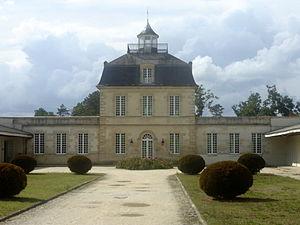
Château de Belfort de Saint-Médard-en-Jalles (Gironde, France)
Saint-Médard-en-Jalles est une commune du Sud-Ouest de la France, située dans le département de la Gironde, en région Nouvelle-Aquitaine.